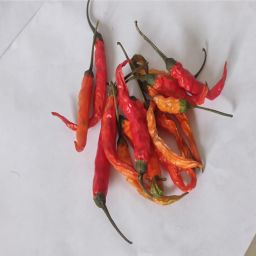
Crop: Chile Pepper
Quality: Dried